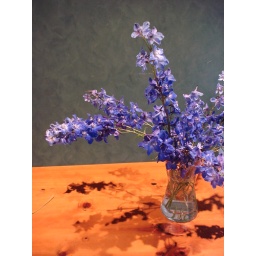
I luv this one. The wall in the background, the shadows on the table and the flowers.